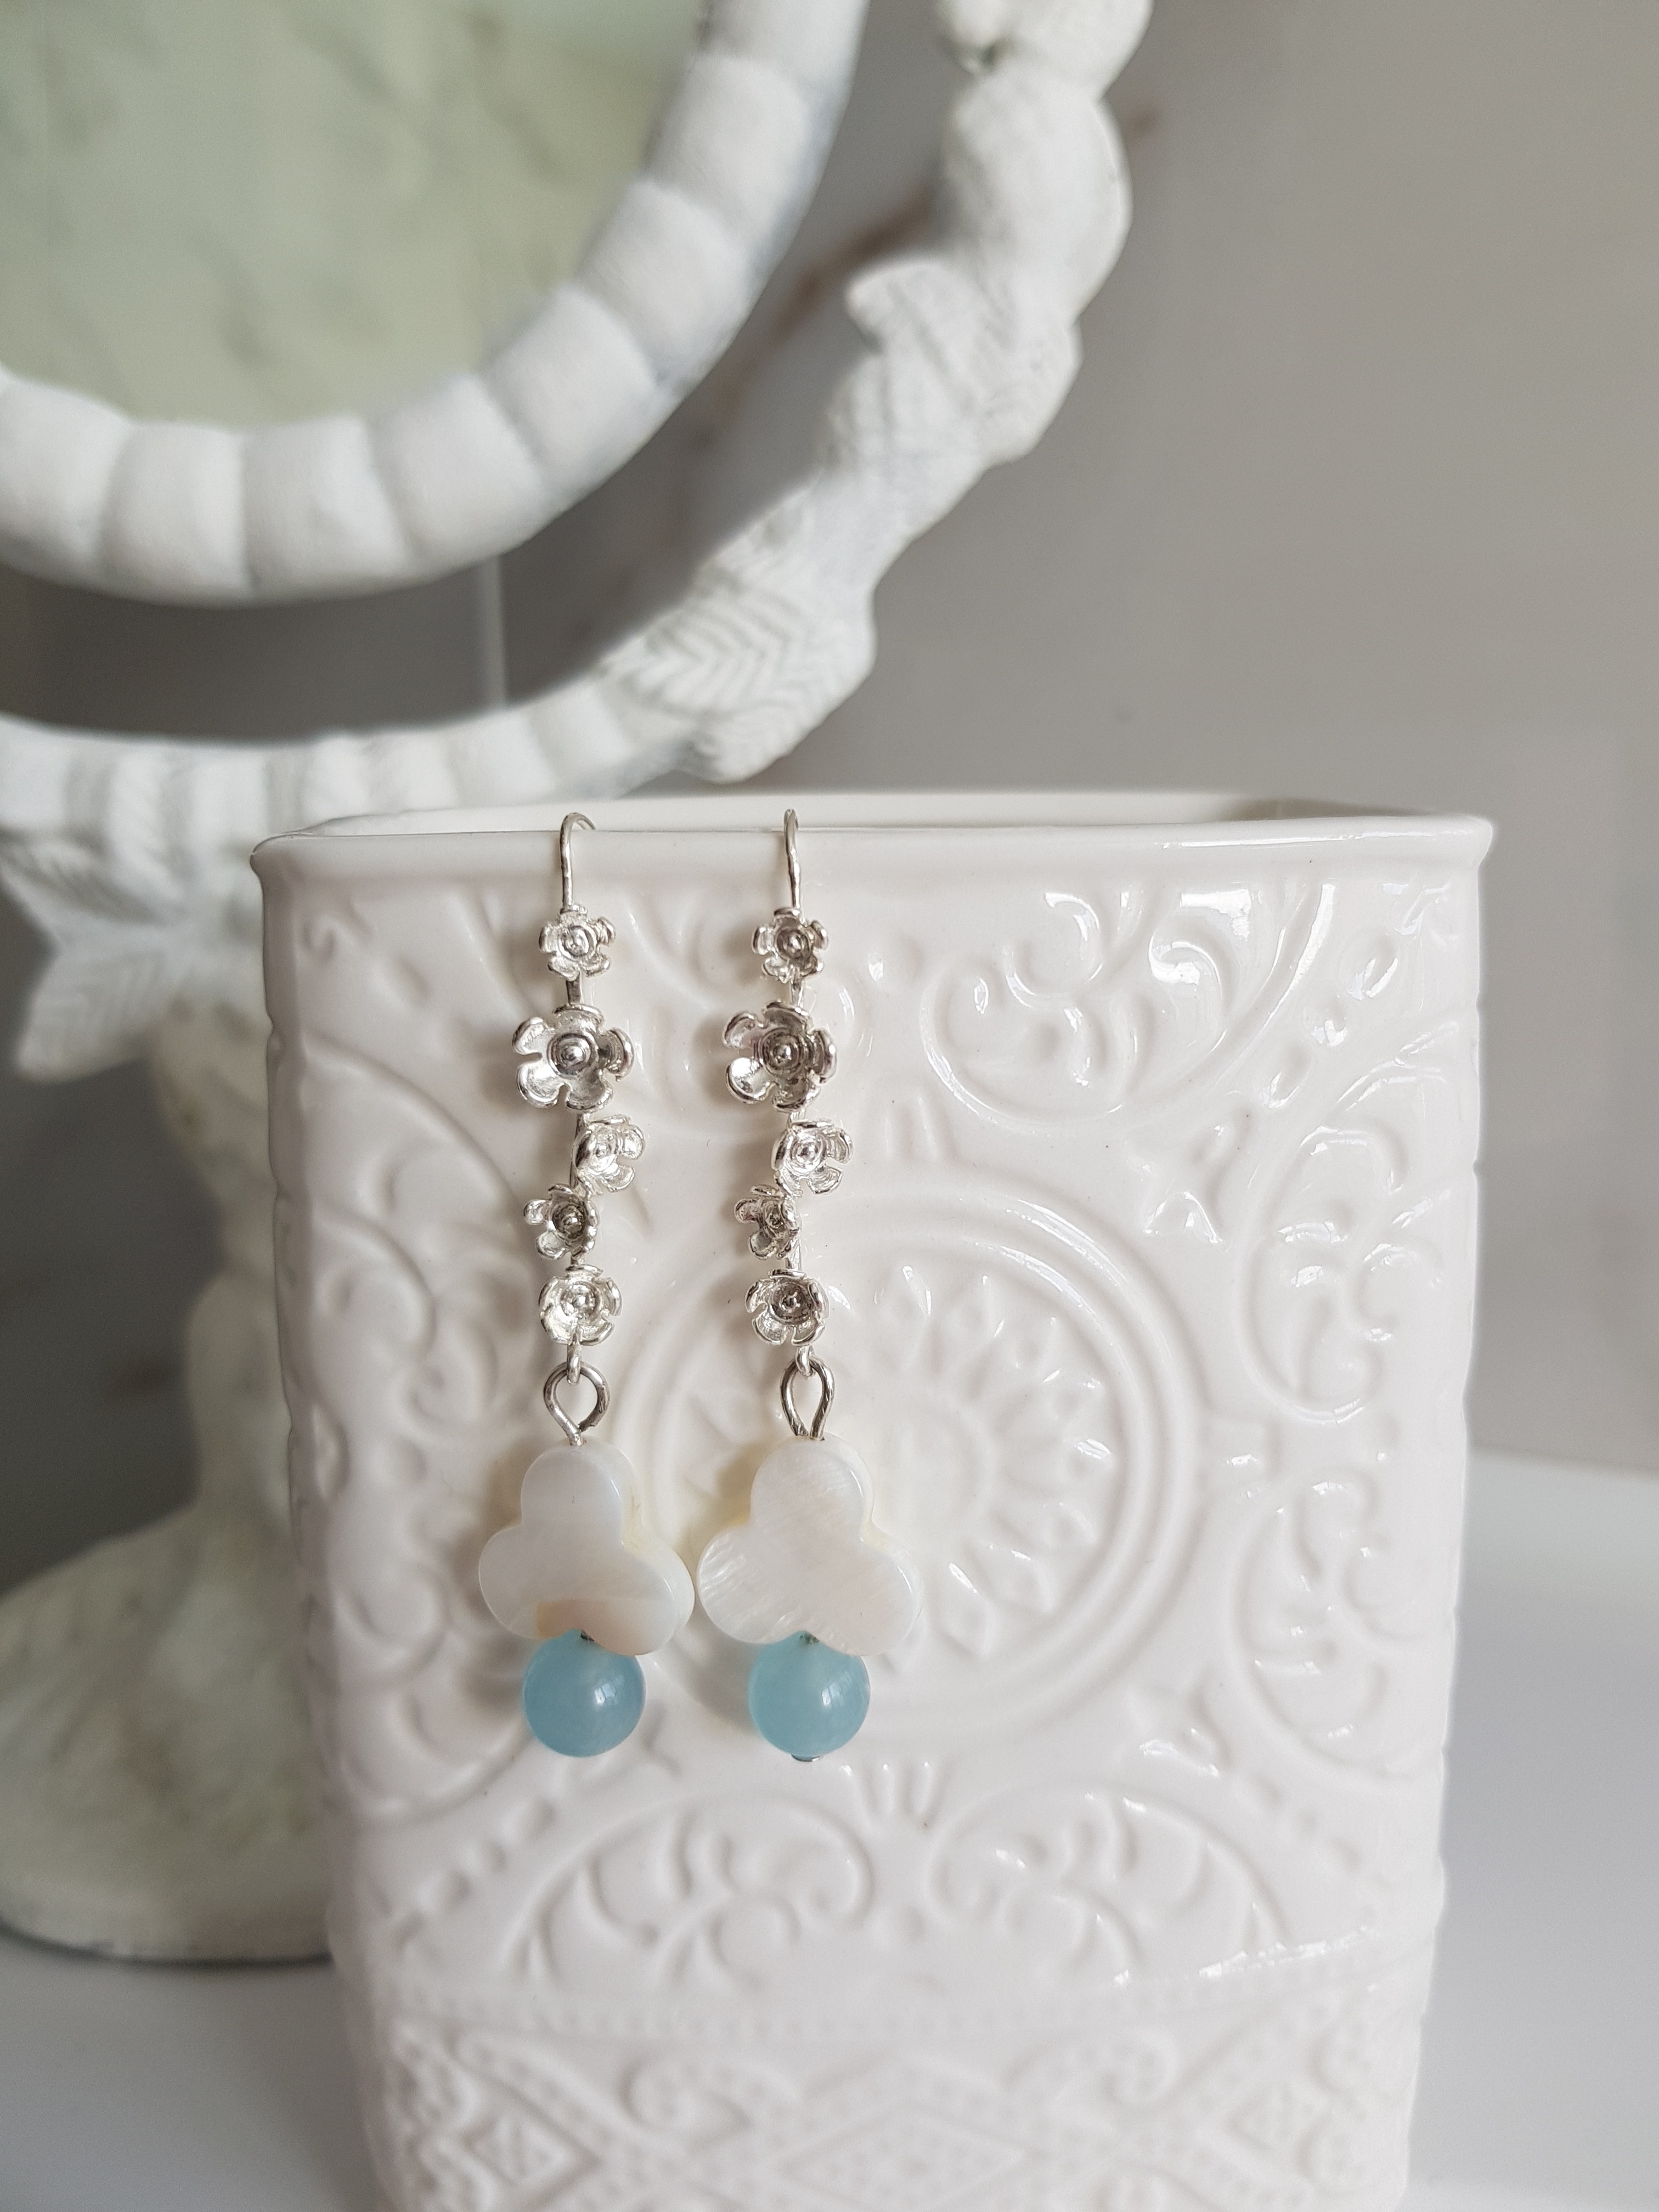
white, blue, aqua, fashion accessory, jewellery